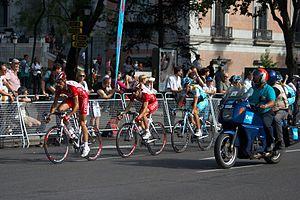
Bingen Fernández Bustinza, né le 15 décembre 1972 à Bermeo en Biscaye, est un coureur cycliste espagnol des années 1990-2000. Il est passé professionnel en 1996 au sein de l'équipe Euskaltel et est membre de l'équipe Cofidis de 2002 à 2009. En 2010, il devient directeur sportif de l'équipe américaine Garmin-Transitions devenue depuis Cannondale-Drapac avant d'intégrer en 2017 la formation Dimension Data pour le même poste.